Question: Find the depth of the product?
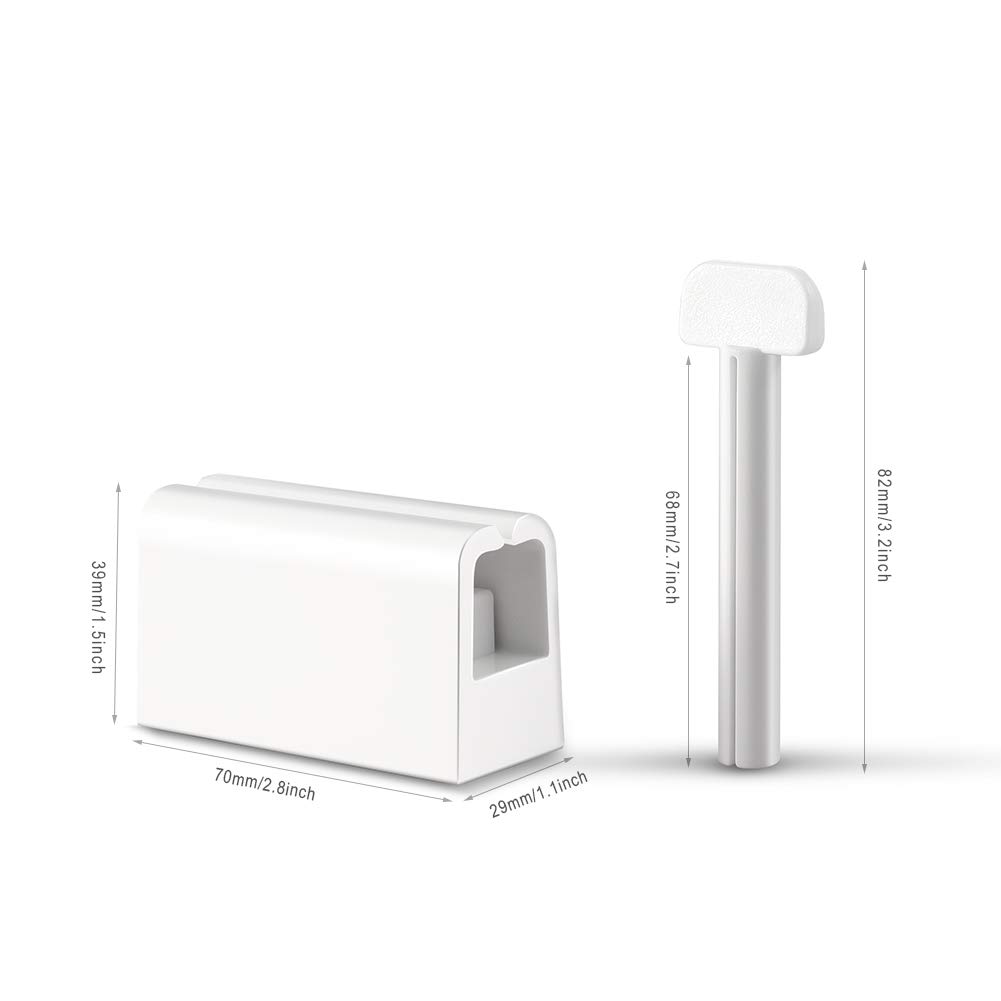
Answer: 70.0 millimetre